St. Mark's Church, Aarhus

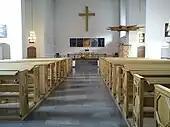
The nave

The design for the church was presented as “Mellem tvende Have” (Between two oceans) by Thomas Havning. The oceans referred to the traditional medieval church style and functionalism which was popular at the time. The church is a fusion of the two architectural styles, connecting with the past in a modern form. The result was a large and tall church with a tower in the south-west corner and with community facilities attached perpendicularly on the nave in a wing of its own.